Huangqu station

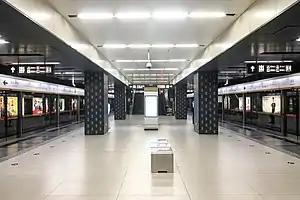
Platform

Huangqu is a station on Line 6 of the Beijing Subway. This station opened on December 30, 2012.